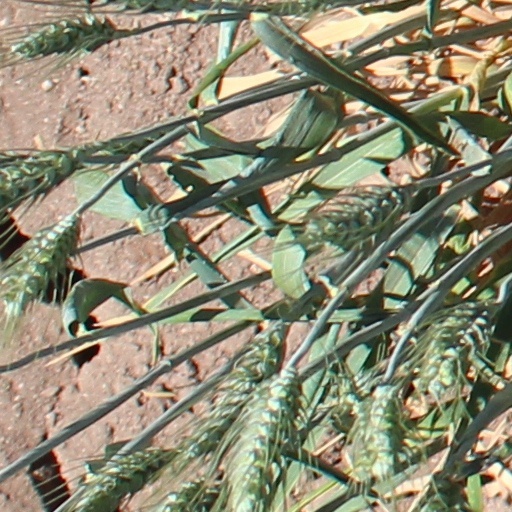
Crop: wheat